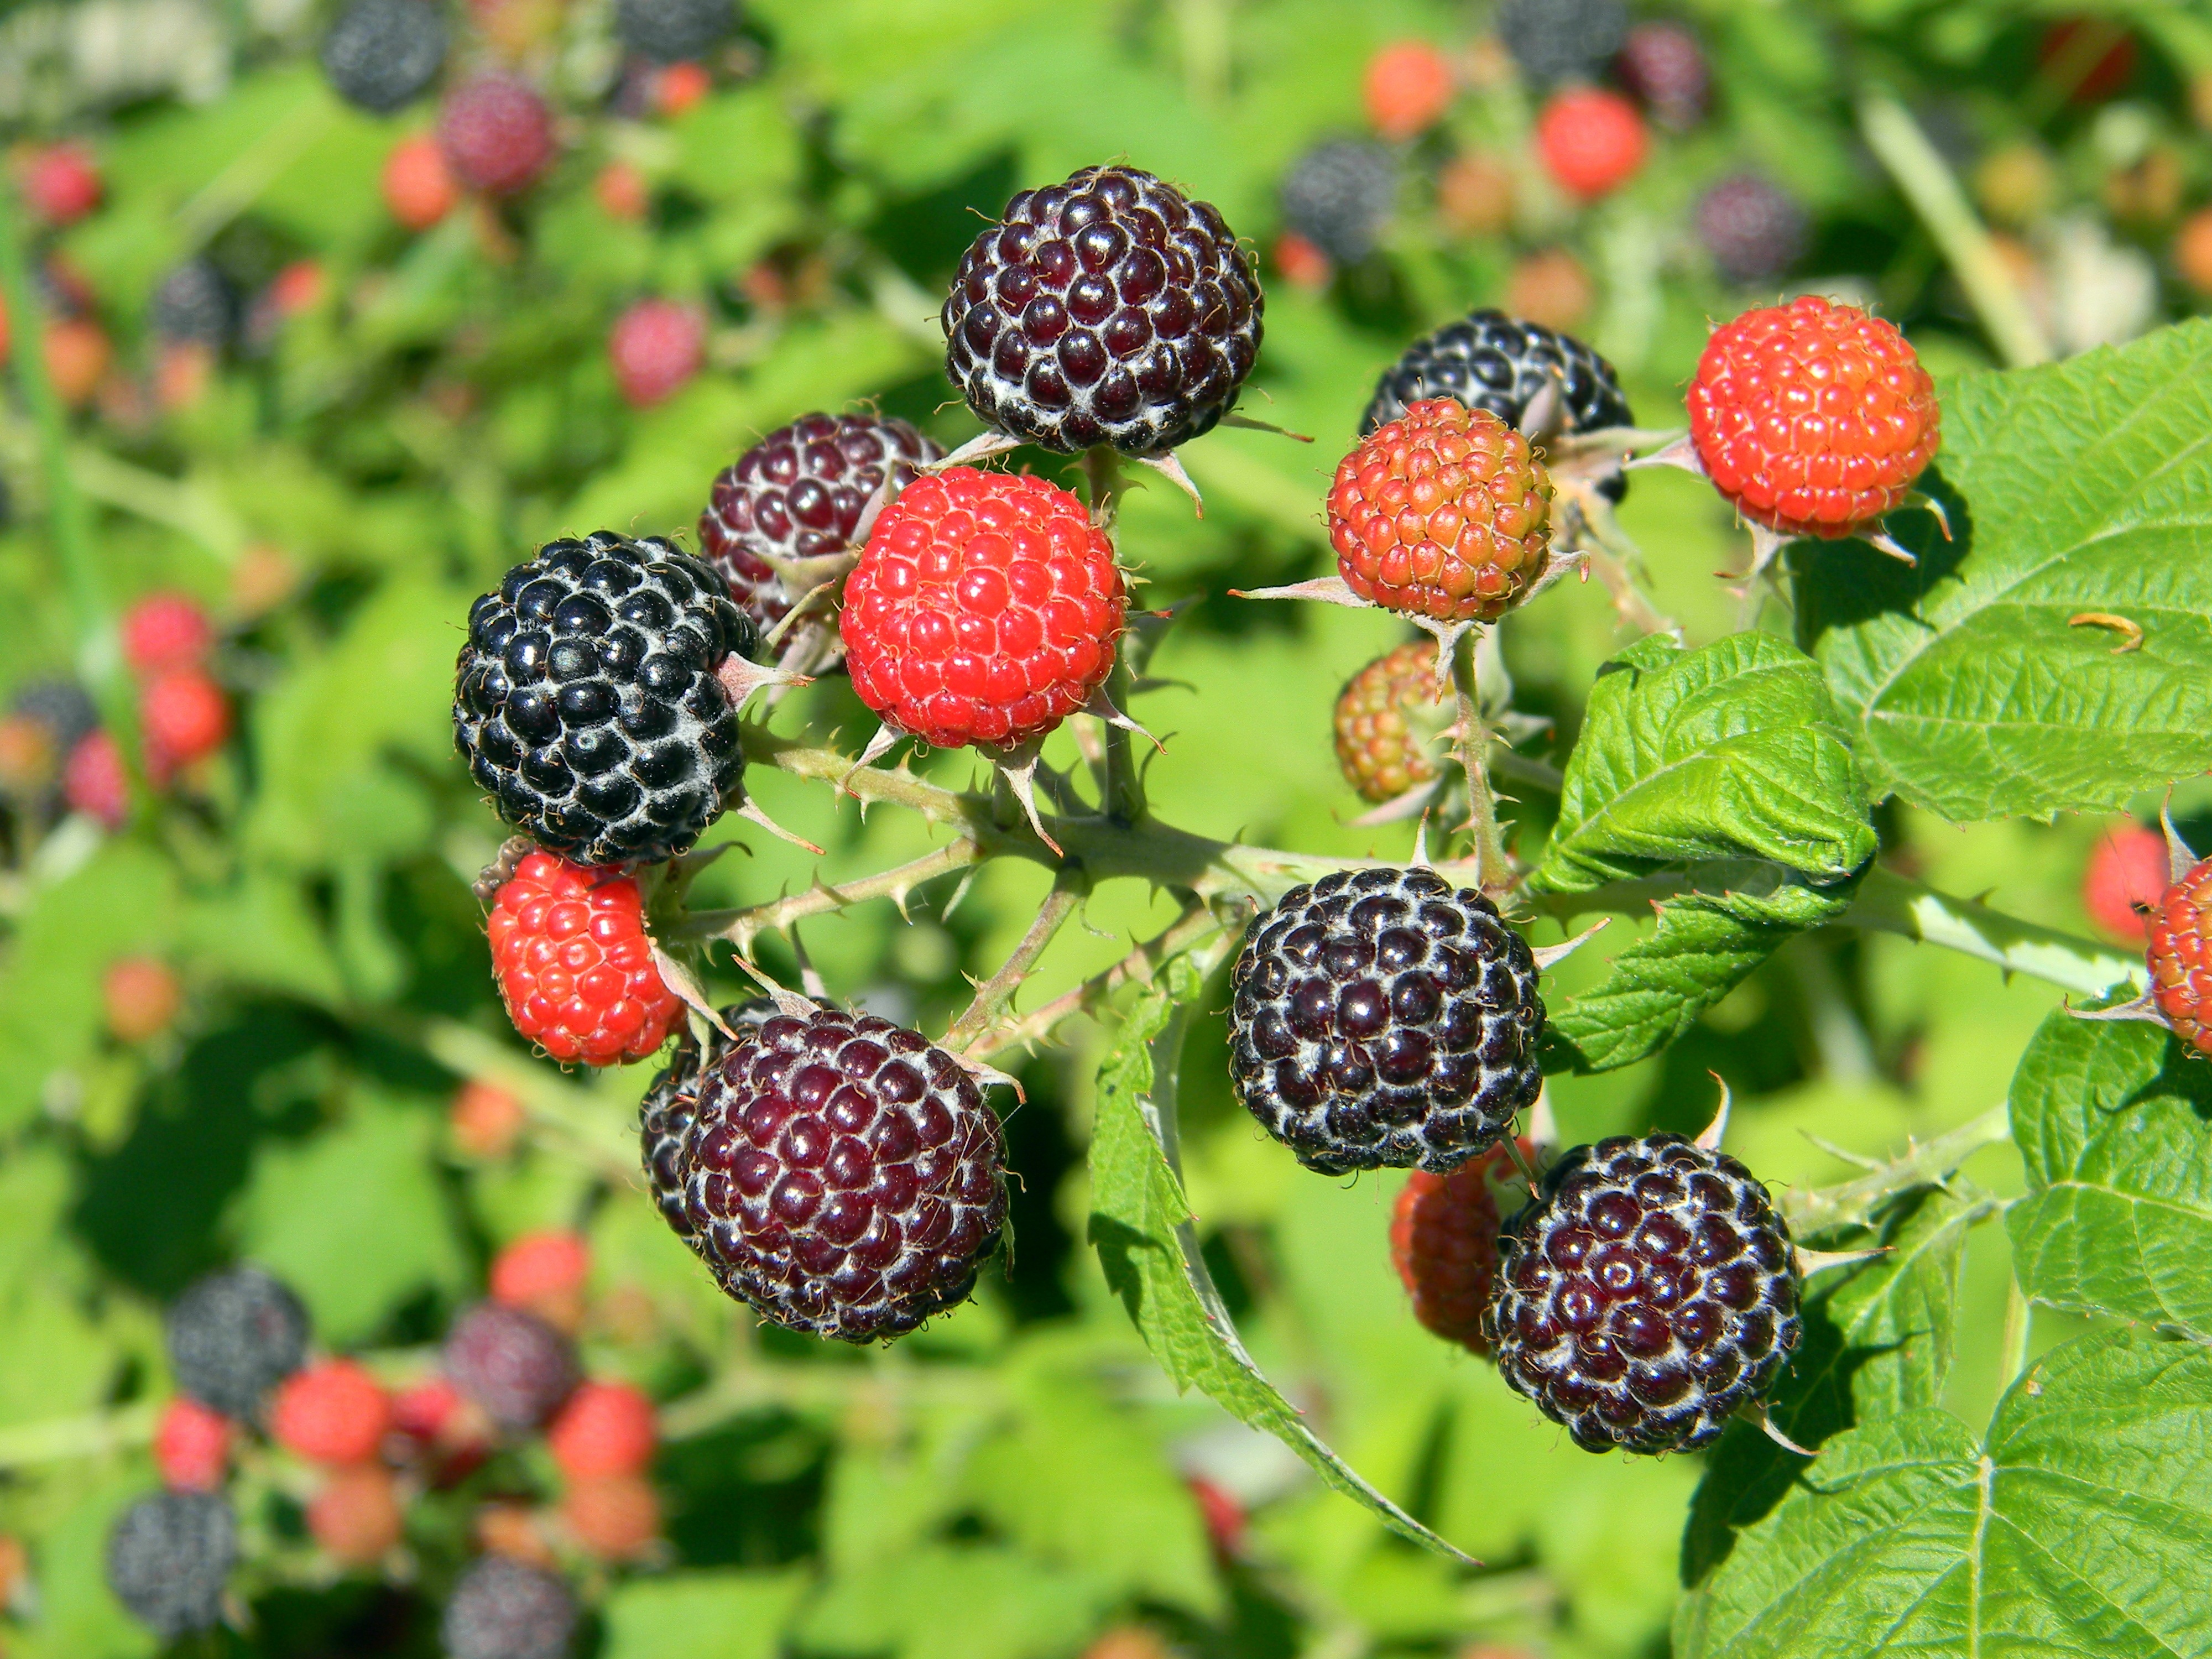
plant, raspberry, fruit, berry, sweet, flower, summer, ripe, food, red, harvest, produce, macro, dessert, blackberry, vitamin, nutrition, shrub, bright, vegetarian, bramble, strawberries, organic, berries of a raspberry, black berries, ripe raspberry, raspberry bush, black raspberry, frutti di bosco, zante currant, dewberry, boysenberry, loganberry, wine raspberry, tayberry